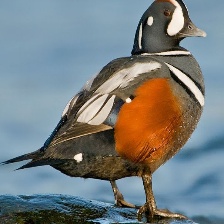
Species: HARLEQUIN DUCK
Scientific name: HISTRIONICUS HISTRIONICUS
ImageNet parent category: drake